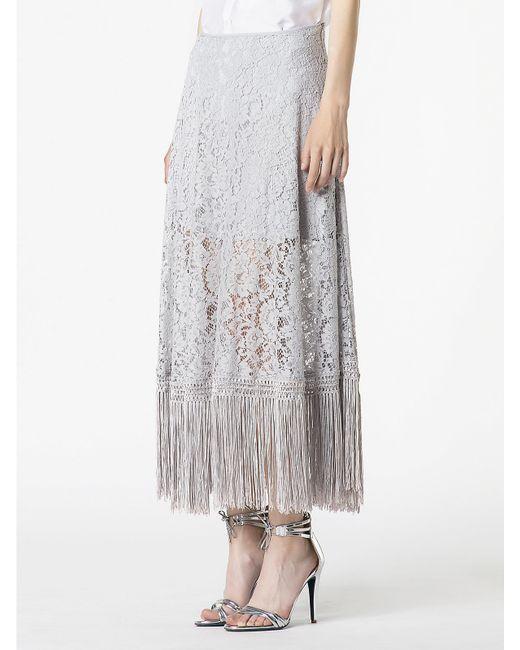
Grauer langer Rock mit geprägtem Design